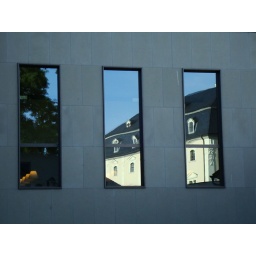
The old library as reflected in the windows of the new library.